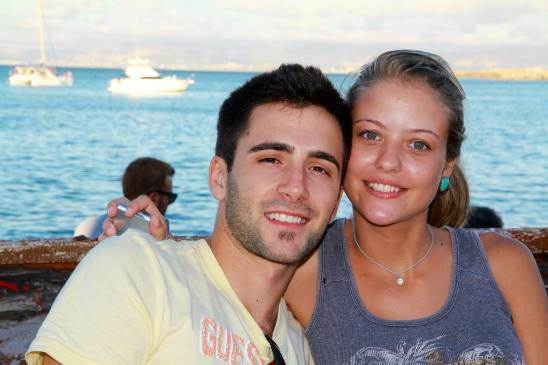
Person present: Yes